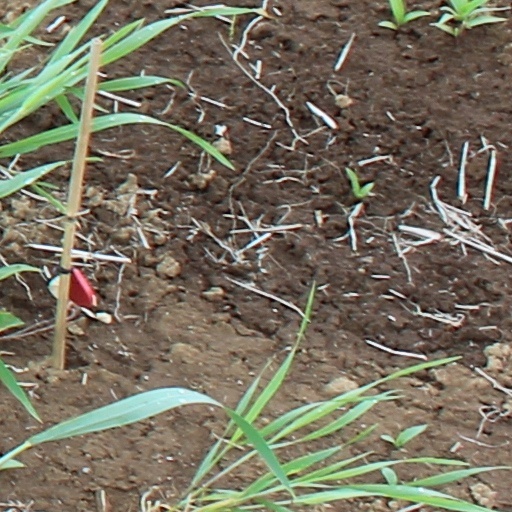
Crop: wheat